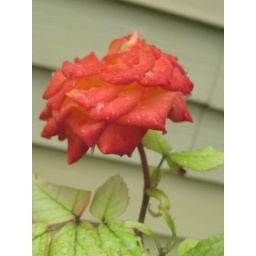
Tiny orange rose in the rain